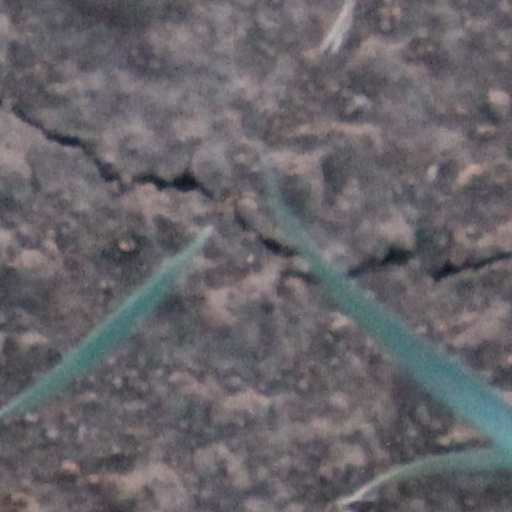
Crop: wheat